Étienne Jeaurat

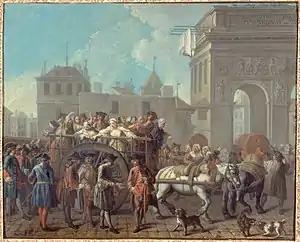
"The girls of pleasure at Salpétrière driven through the Porte St-Bernard"

After returning to Paris, Jearat became a member of the Royal Academy in 1733. In 1737, he first exhibited at the Salon des Artistes at the Louvre, then not a museum but a palace. He continued to exhibit his work on a regular basis there until 1789. At the Academy, Jeaurat was elevated to professor (1737) and "chancellor" (1781). He was the guardian of the king's collection of paintings in Versailles from 1767.